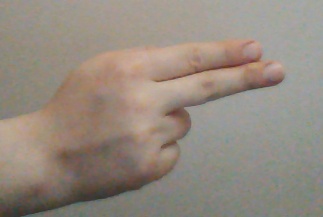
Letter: ain